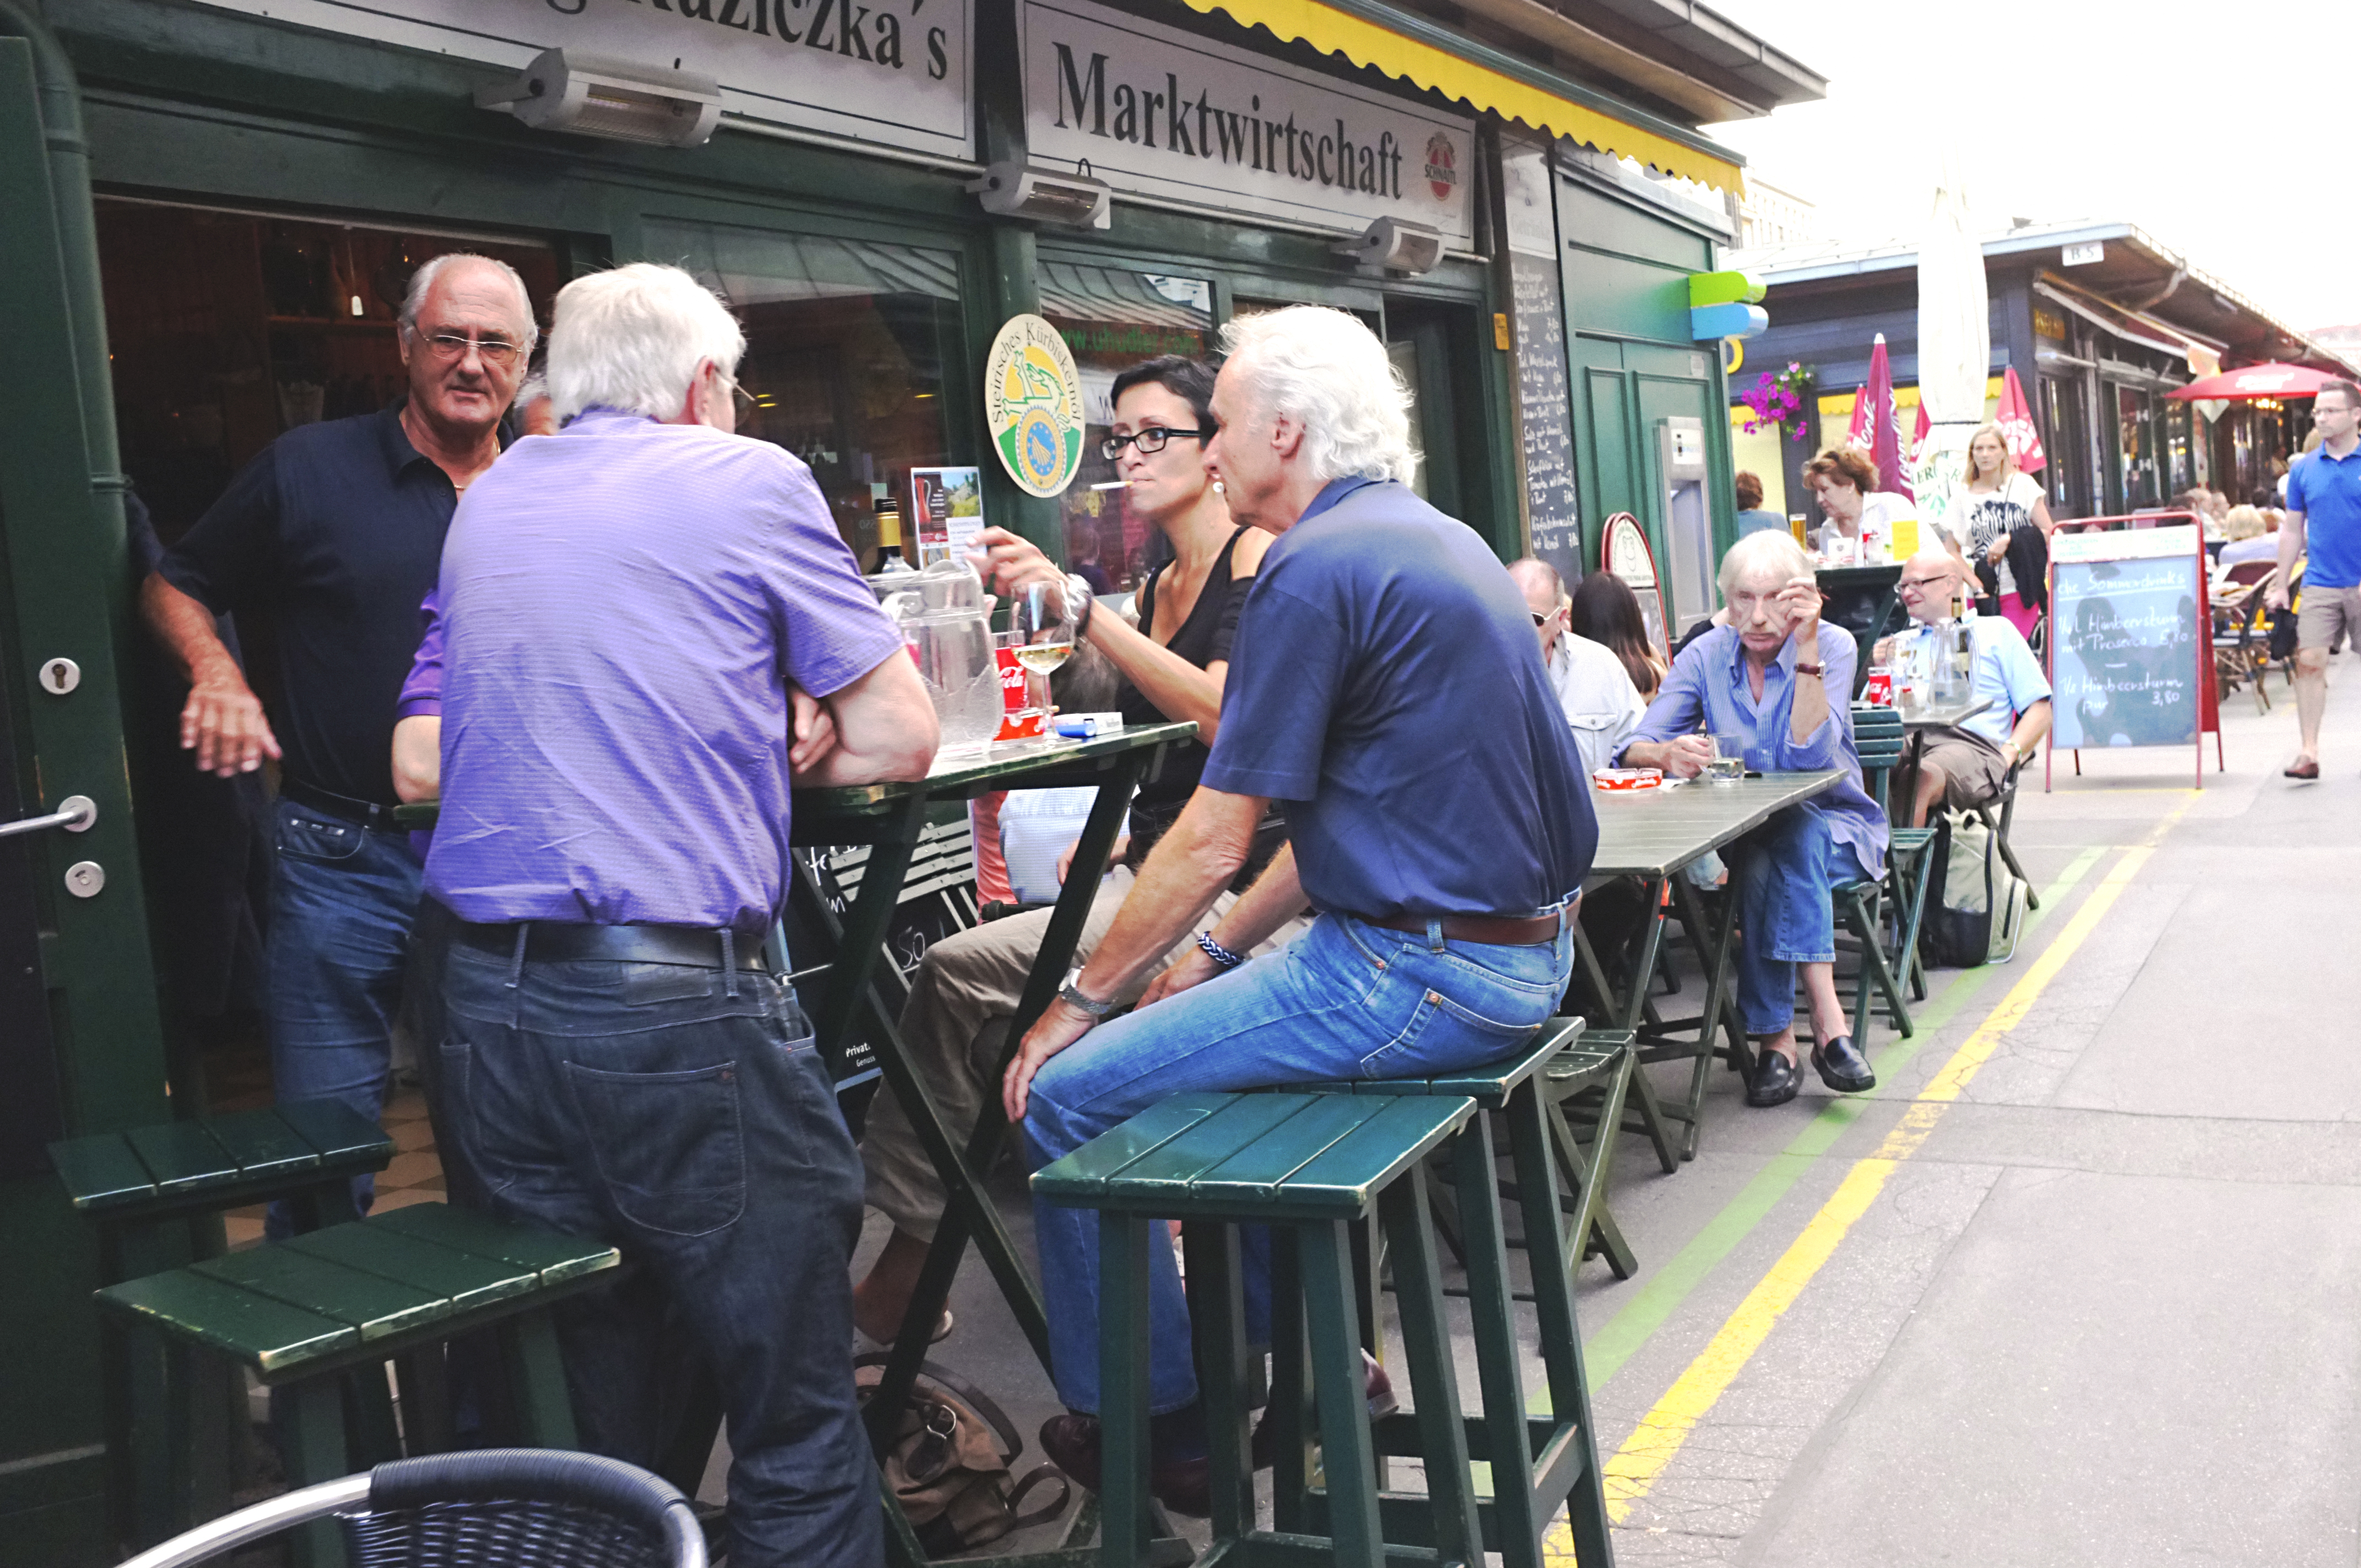
street, urban, crowd, fujifilm, vehicle, vienna, x100, fuji, wien, finepixx100